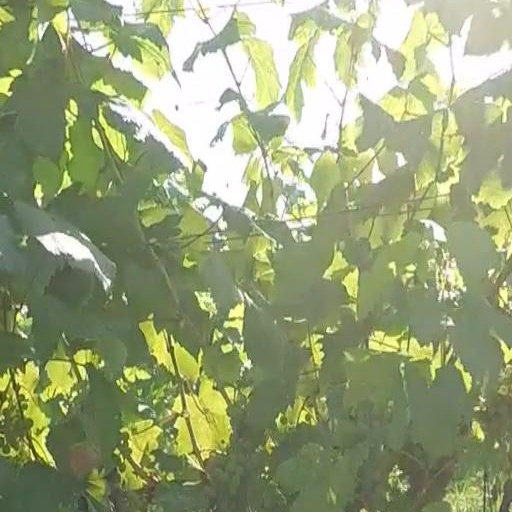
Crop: grape